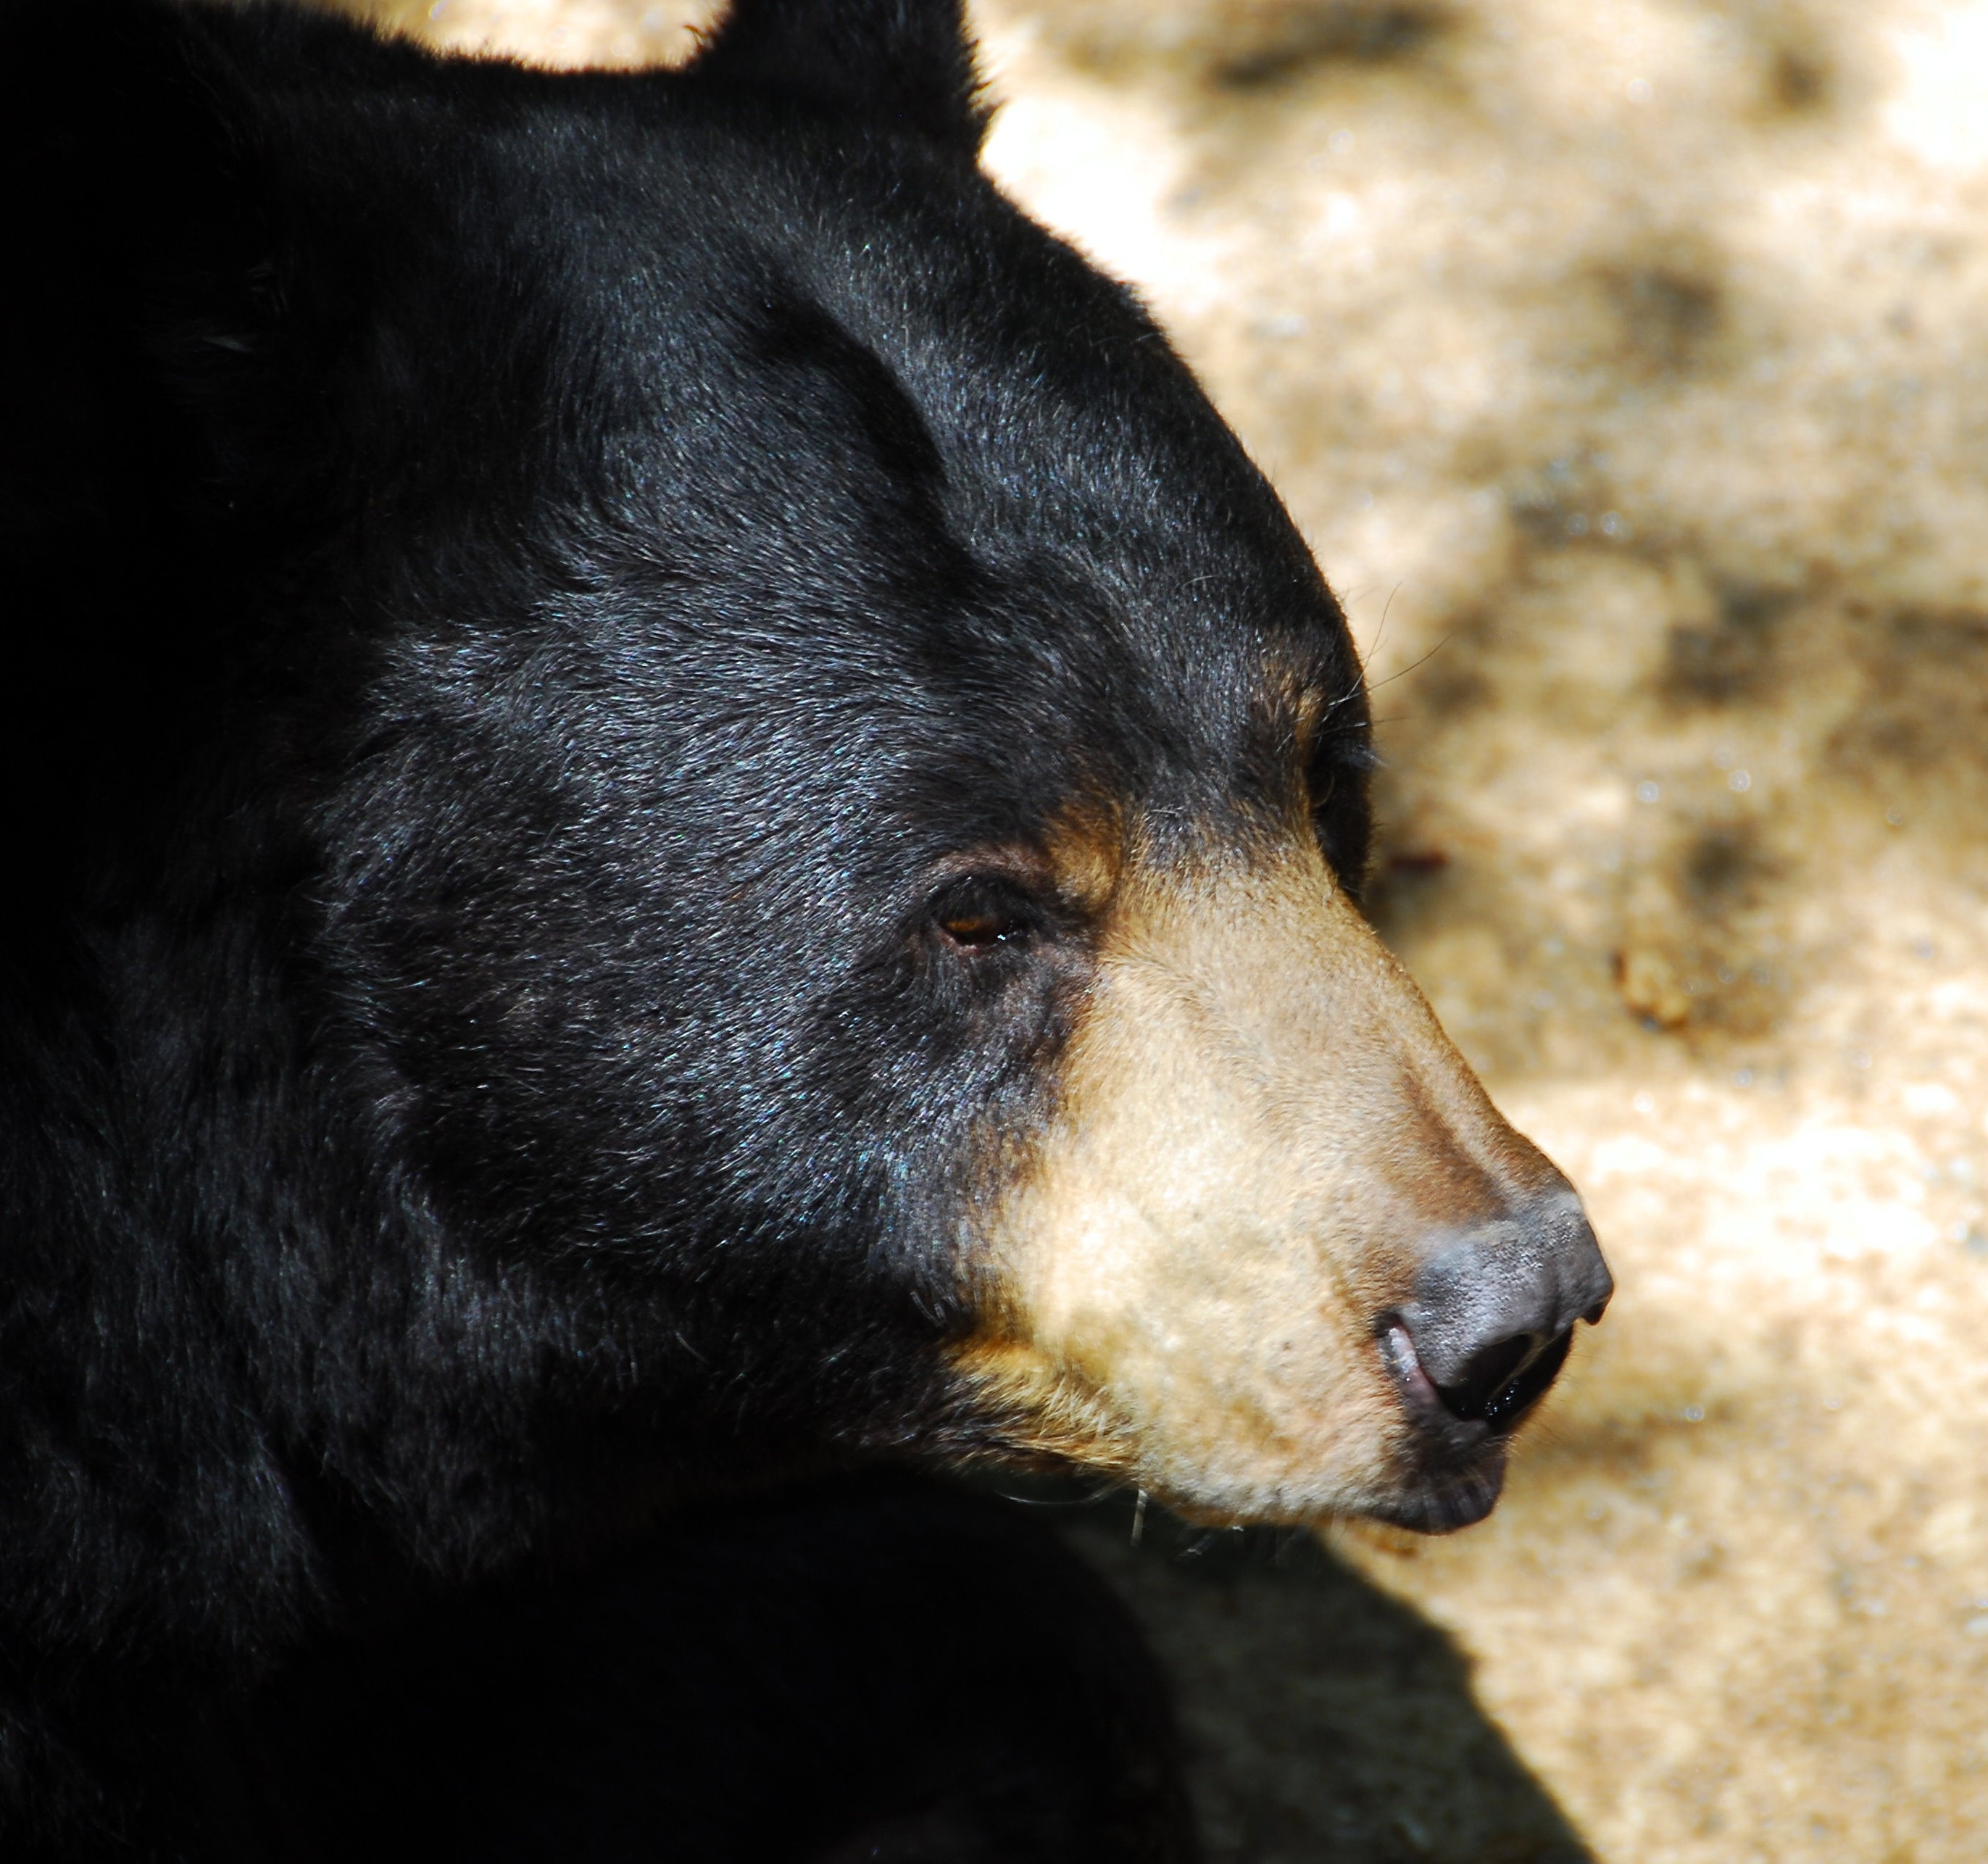
nature, forest, animal, bear, wildlife, grizzly, wild, zoo, fur, brown, mammal, predator, black, fauna, close up, outdoors, face, whiskers, american, claws, paw, danger, beast, vertebrate, big, large, carnivore, dangerous, black bear, american black bear